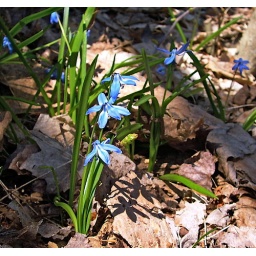
Pretty blue flowers growing wild in the woods